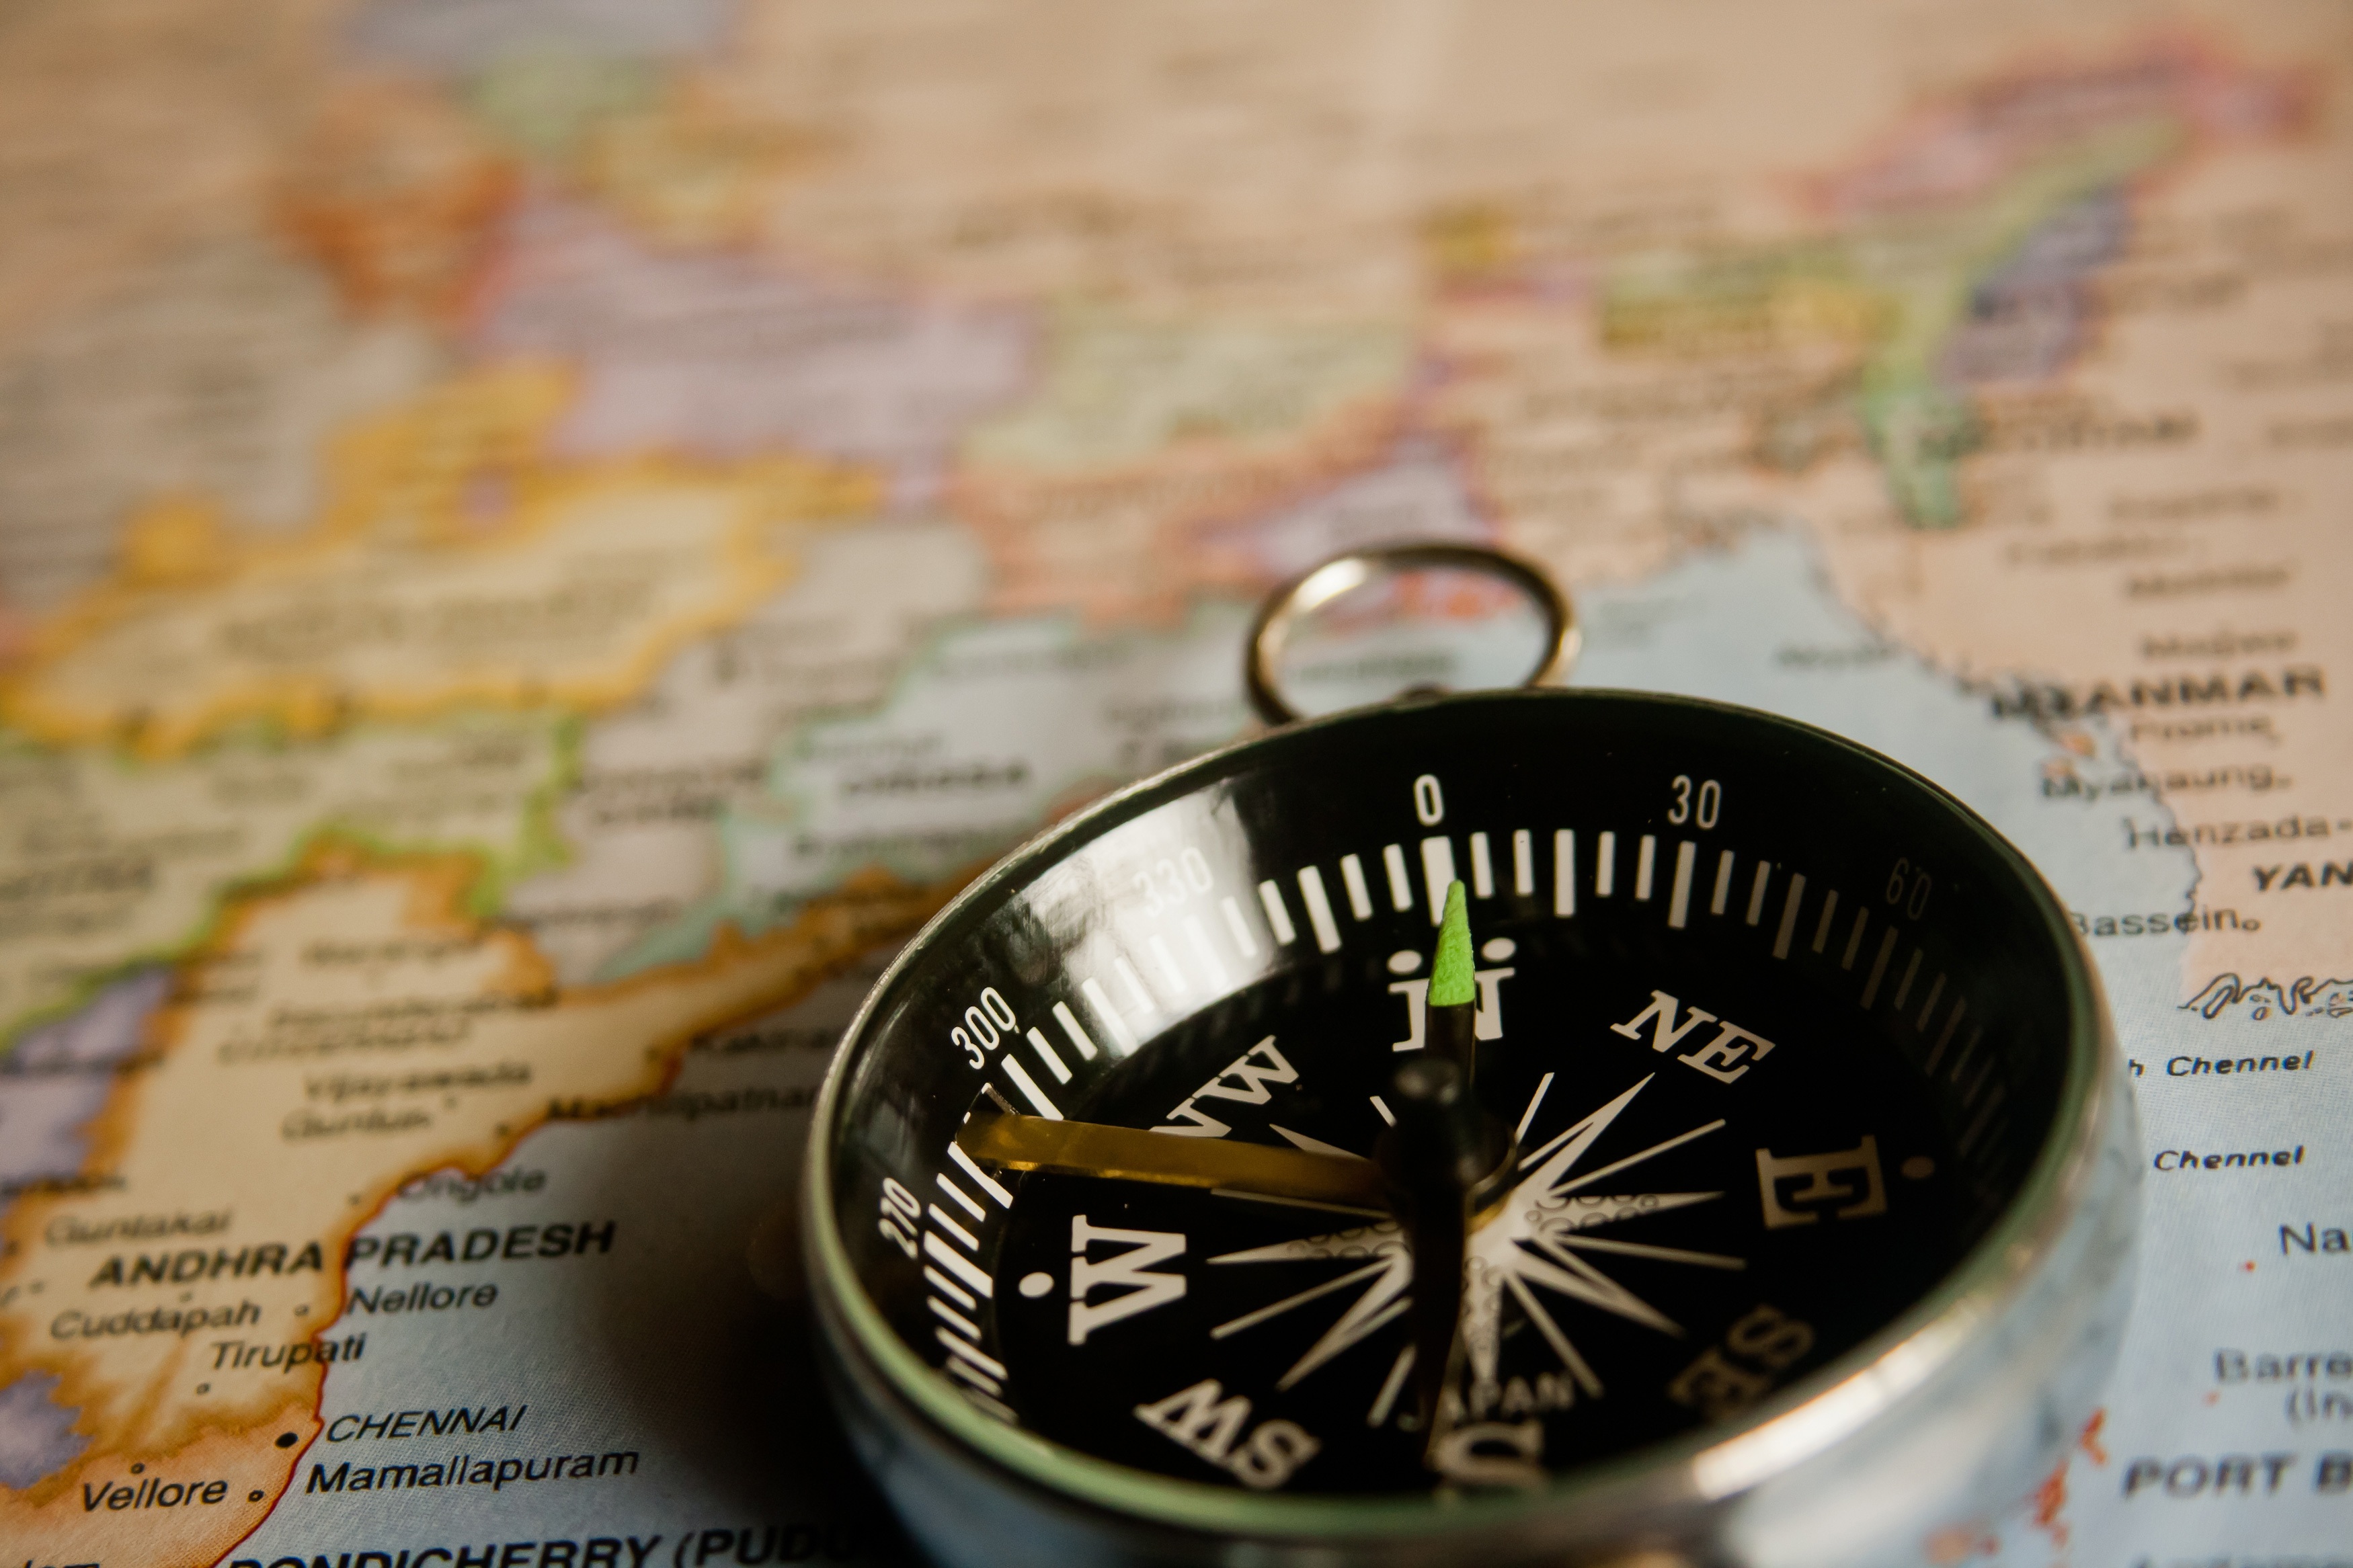
watch, hand, retro, adventure, tool, travel, direction, journey, navigate, compass, map, geography, cartography, navigation